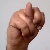
The image shows a hand gesture representing the letter 'N' in Indian Sign Language.